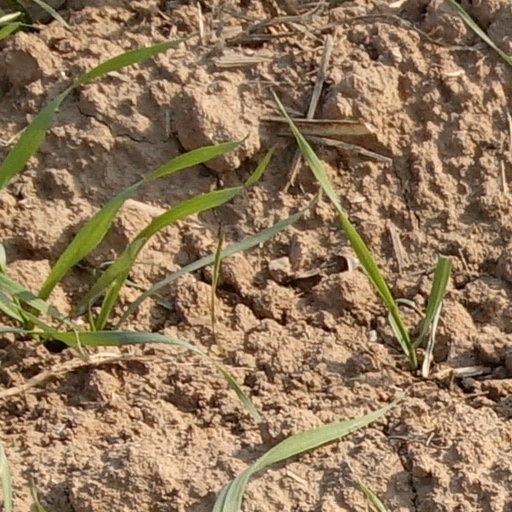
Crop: wheat